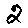
Label: 2